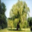
Label: willow_tree